Alfred Waterhouse

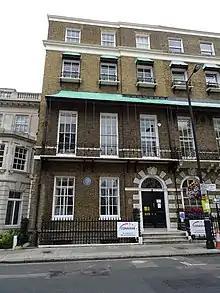
61 New Cavendish Street, Marylebone, London, Waterhouse's practice was based here from 1865, it was also his home, Paul Waterhouse used the house until 1909 after Alfred had died in 1905.

To cope with the large number of architectural projects the office handled, efficient organisation of the office was vital. At its peak the office could be designing up to thirty different projects at a time. Over his 48-year career Waterhouse employed dozens of draughtsmen and assistants. On setting up the London Office Waterhouse's chief clerk, Willey sought the advice of Waterhouse's brother Edwin: